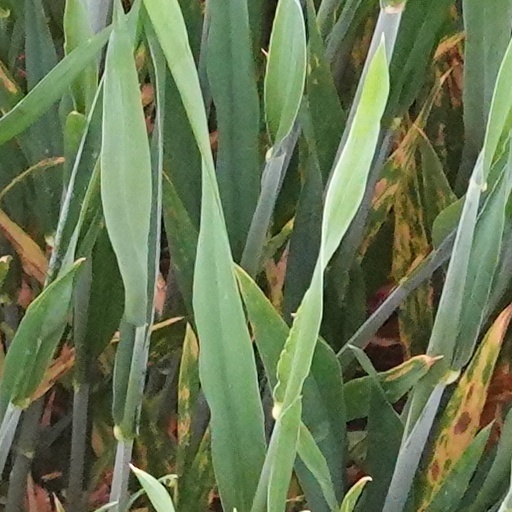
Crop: wheat